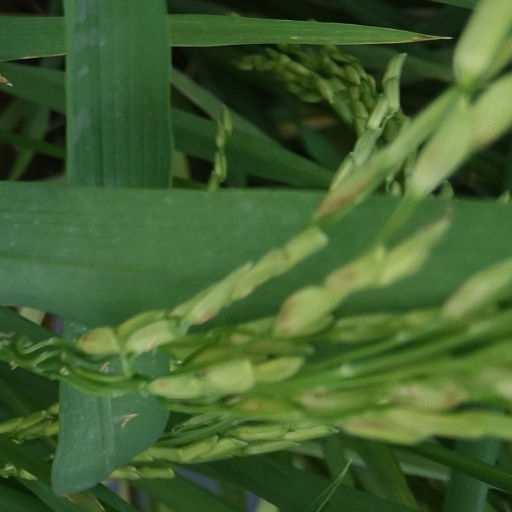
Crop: rice